Hoylake

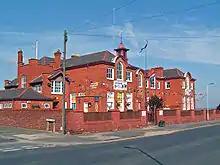
Hoylake Community Centre

Such districts were reconstituted as urban districts under the Local Government Act 1894. At the same time, the civil parishes within the district were united into a single civil parish called Hoylake-cum-West Kirby. Although the order creating the district in 1891 had put the name West Kirby first, the council took to calling the district Hoylake and West Kirby. To resolve the ambiguity, the government formally confirmed the district's name as being Hoylake and West Kirby in 1897. The council chose to base itself in Hoylake, building Hoylake Town Hall on Market Street in 1898.